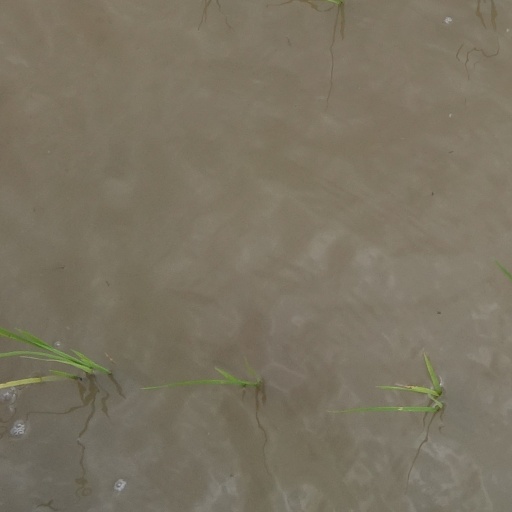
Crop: rice